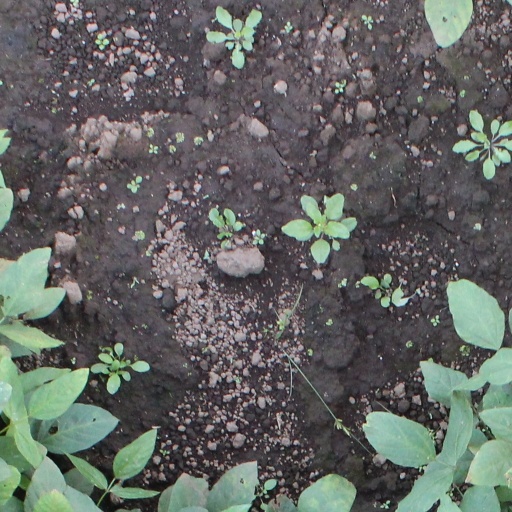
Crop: soybean